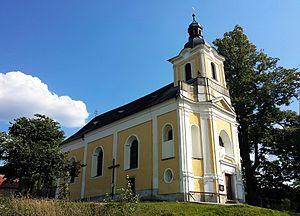
Nemanice est une commune du district de Domažlice, dans la région de Plzeň, en République tchèque. Sa population s'élevait à 259 habitants en 2017.